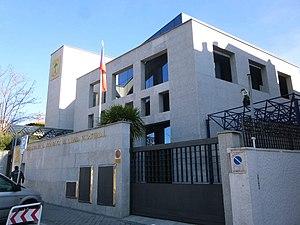
Cet article liste les représentations diplomatiques de la Guinée équatoriale à l'étranger, en excluant les consulats honoraires.